Hajar Mountains

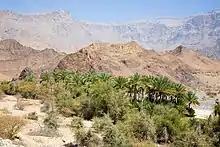
Date palms and other trees amongst the Eastern Hajar, near the east coast of Oman

The mountains bordering the "Shamailiyyah" coast on the Gulf of Oman, forming parts of the northern UAE Emirates of Sharjah, Ras Al-Khaimah and Fujairah, may also be called the "Shumayliyyah". In this region is Jebel Al-Ḥeben.